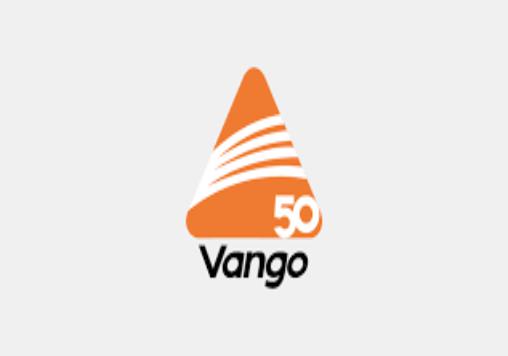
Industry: Sports